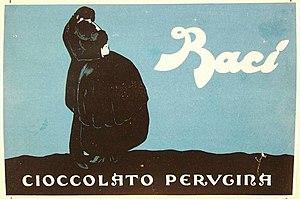
Bacio Perugina est une marque commerciale du secteur de l'industrie agroalimentaire, propriété de Société des Produits Nestlé S.A.. Elle est exploitée pour identifier une petite confiserie chocolatée industrielle en forme de rocher.